Peter Purves

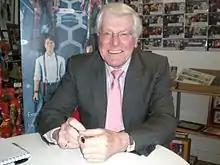
Purves at The Television and Movie Store in Norwich in March 2009

After leaving "Blue Peter", Purves presented "Stopwatch" and "We're Going Places", then had spells as the front man for darts events on the BBC and as presenter of the long-running BBC1 motorcycle trials series "Kick Start".